Elva (car manufacturer)

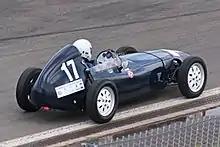
Elva FJ 100

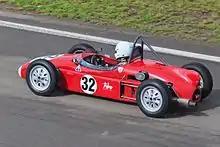
Elva FJ 200

Elva produced a single-seater car for Formula Junior events, the FJ 100, initially supplied with a front-mounted B.M.C. 'A' series engine in a tubular steel chassis. Bill de Selincourt won a race at Cadours, France, in an Elva-B.M.C. FJ on September 6, 1959. Nichols switched to a two-stroke DKW engine supplied by Gerhard Mitter. In 1959 Peter Arundell won the John Davy Trophy at the Boxing Day Brands Hatch meeting driving an Elva-D.K.W. "Orders poured in for the Elva but when the 1960 season commenced Lotus and Cooper had things under control and disillusioned Elva owners watched the rear-engined car disappearing round corners, knowing they had backed the wrong horse." Sporadic success continued for Elva in the early part of that year, with Jim Hall winning at Sebring and Loyer at Montlhéry.